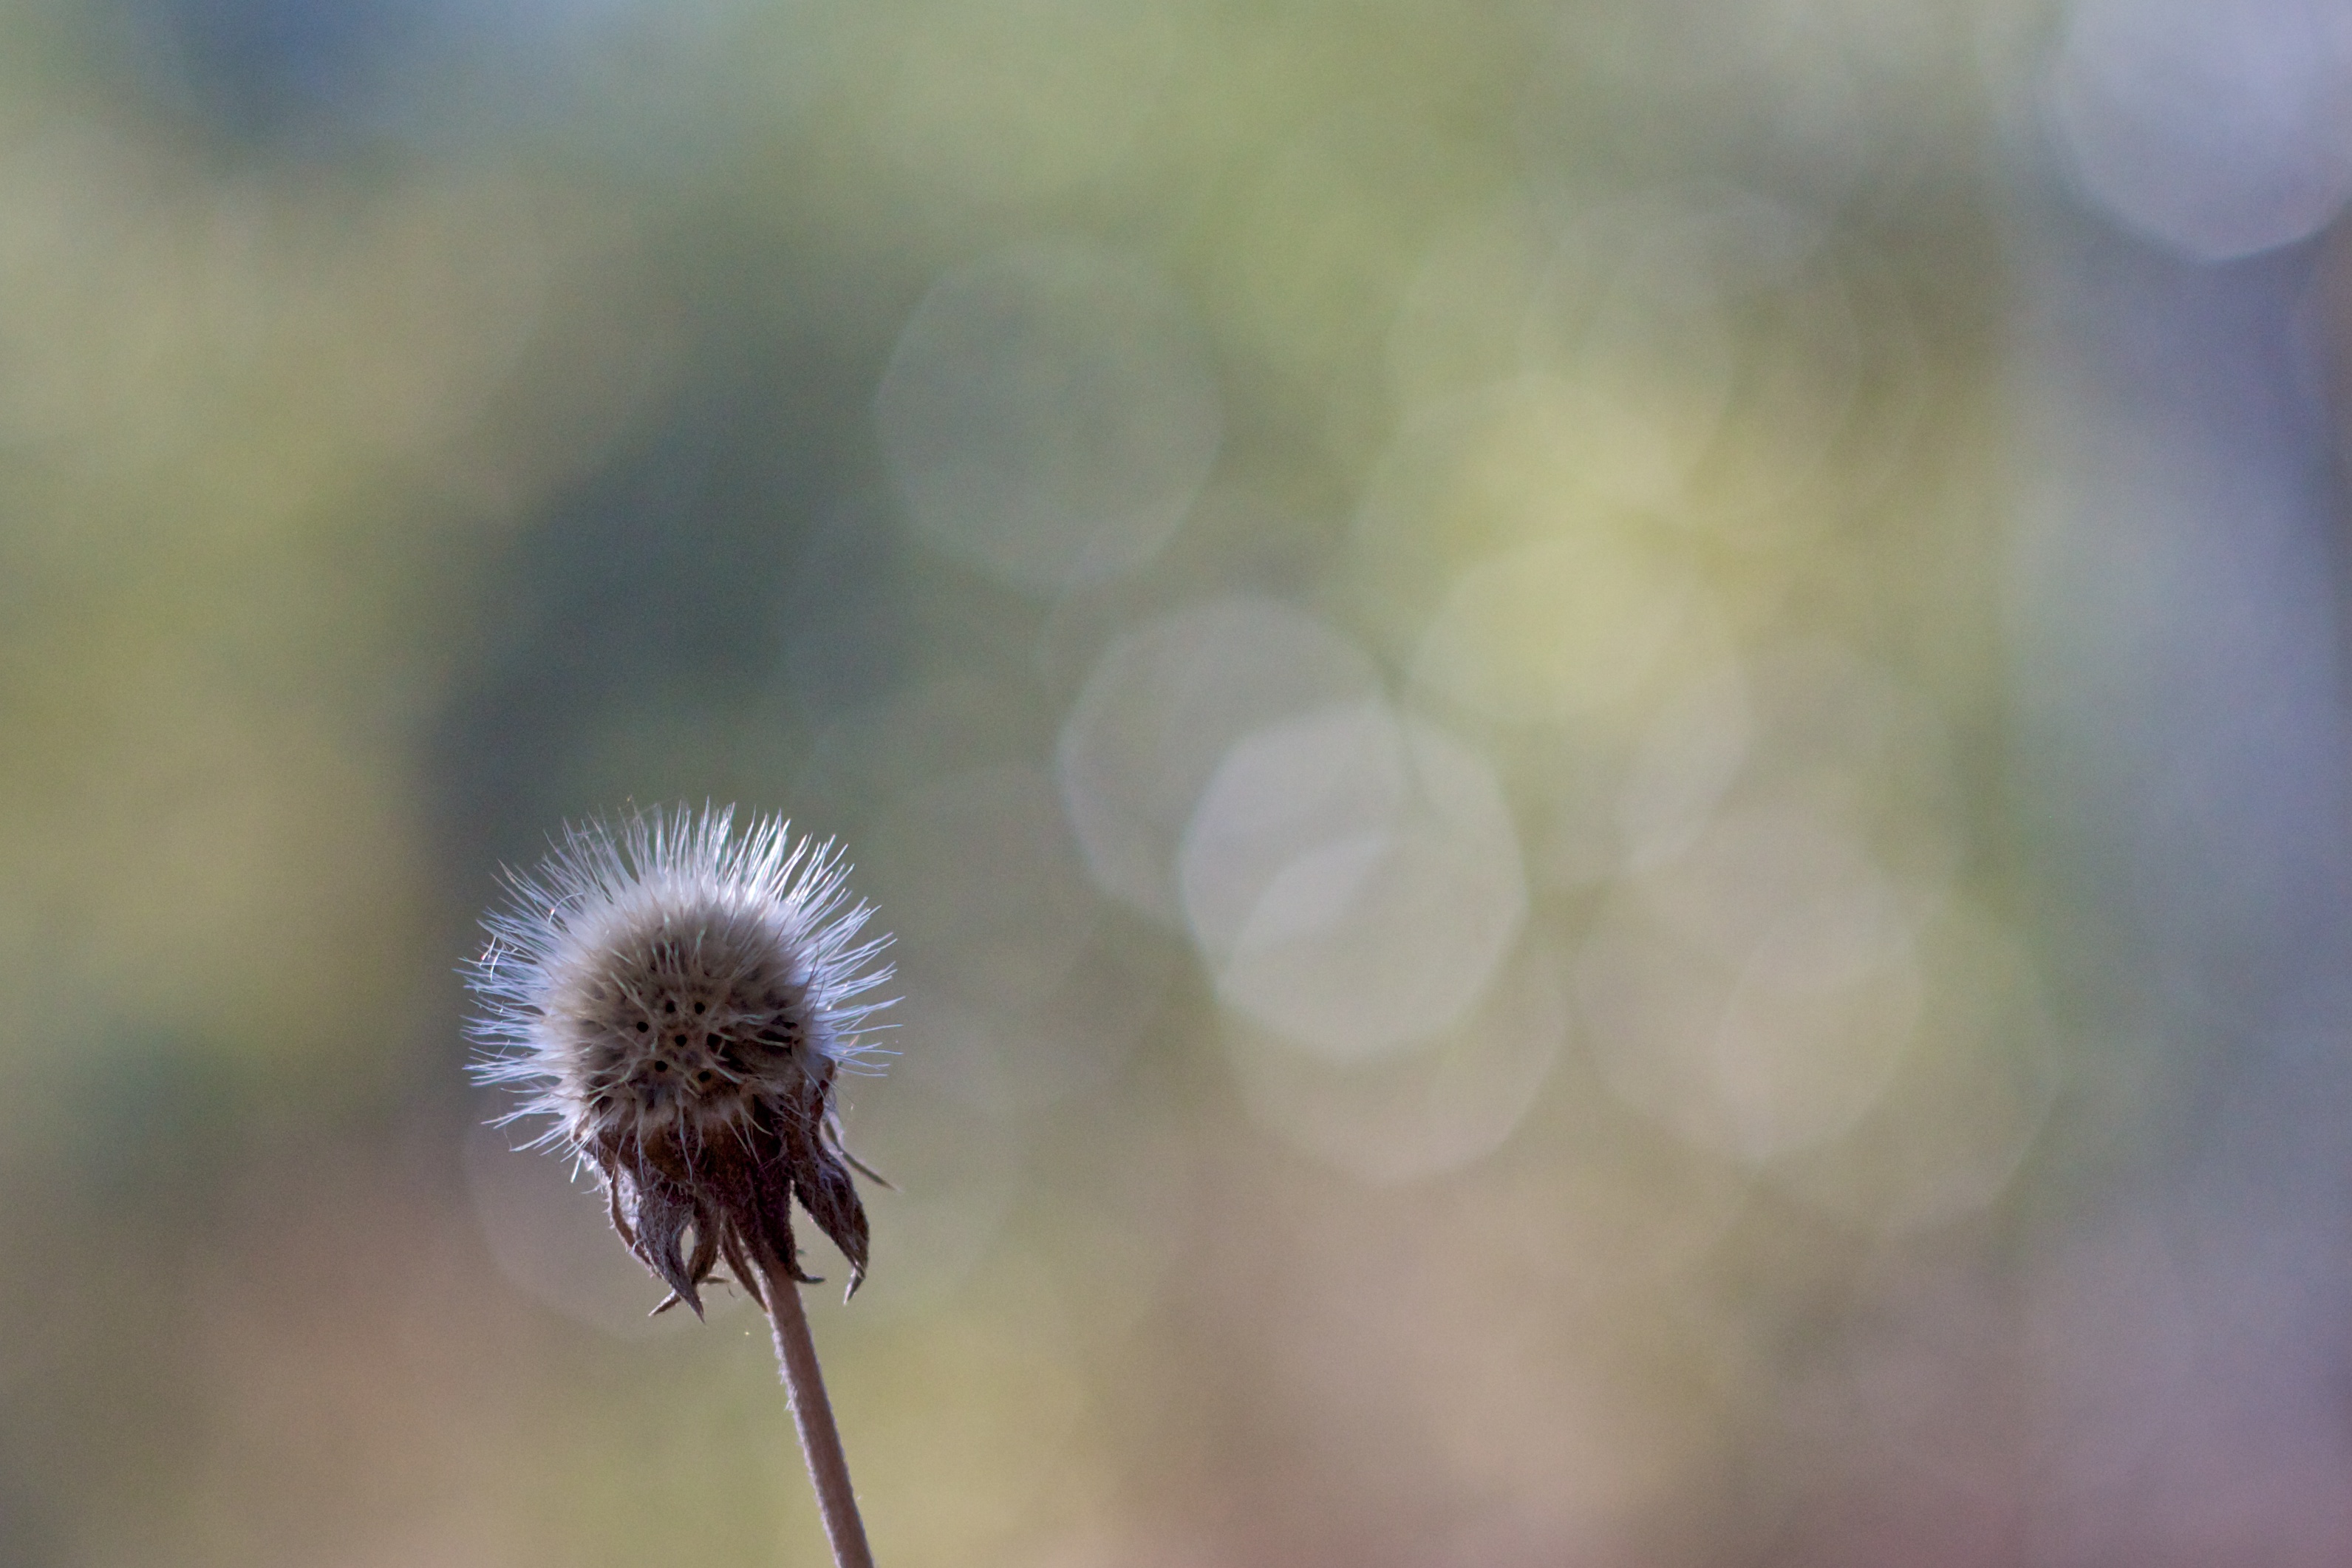
plant, photography, dandelion, sunlight, leaf, flower, petal, flora, close up, macro photography, flowering plant, daisy family, plant stem, land plant